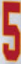
Number: 5